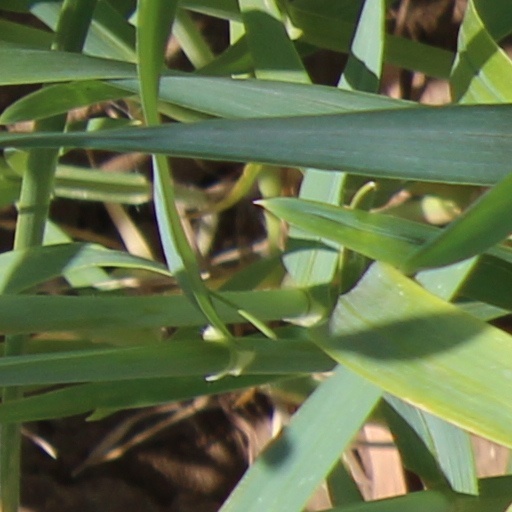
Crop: wheat